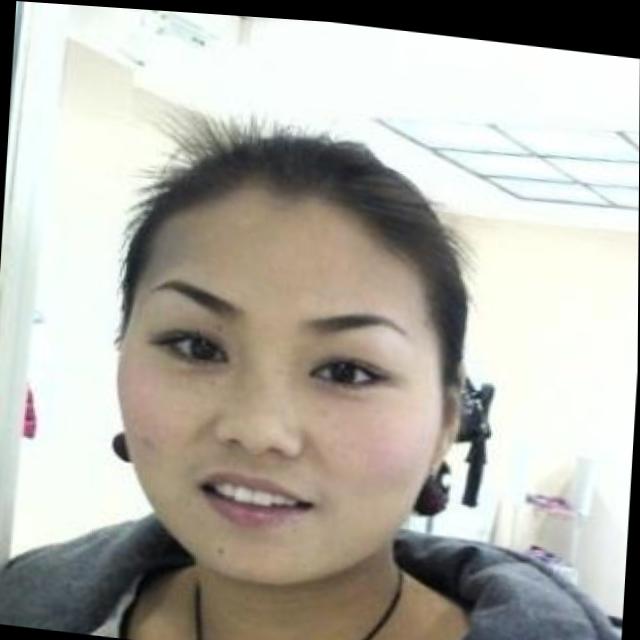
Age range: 21-44